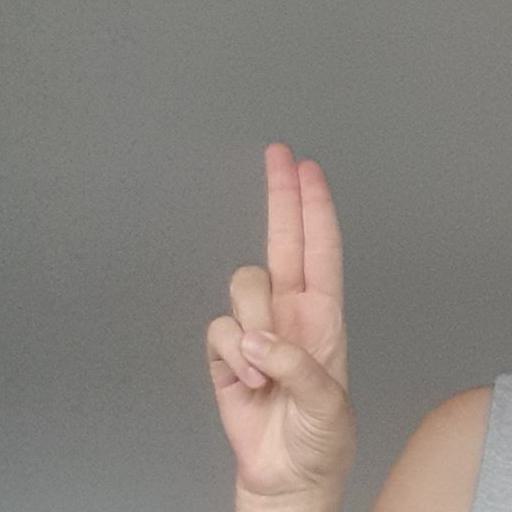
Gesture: two_up